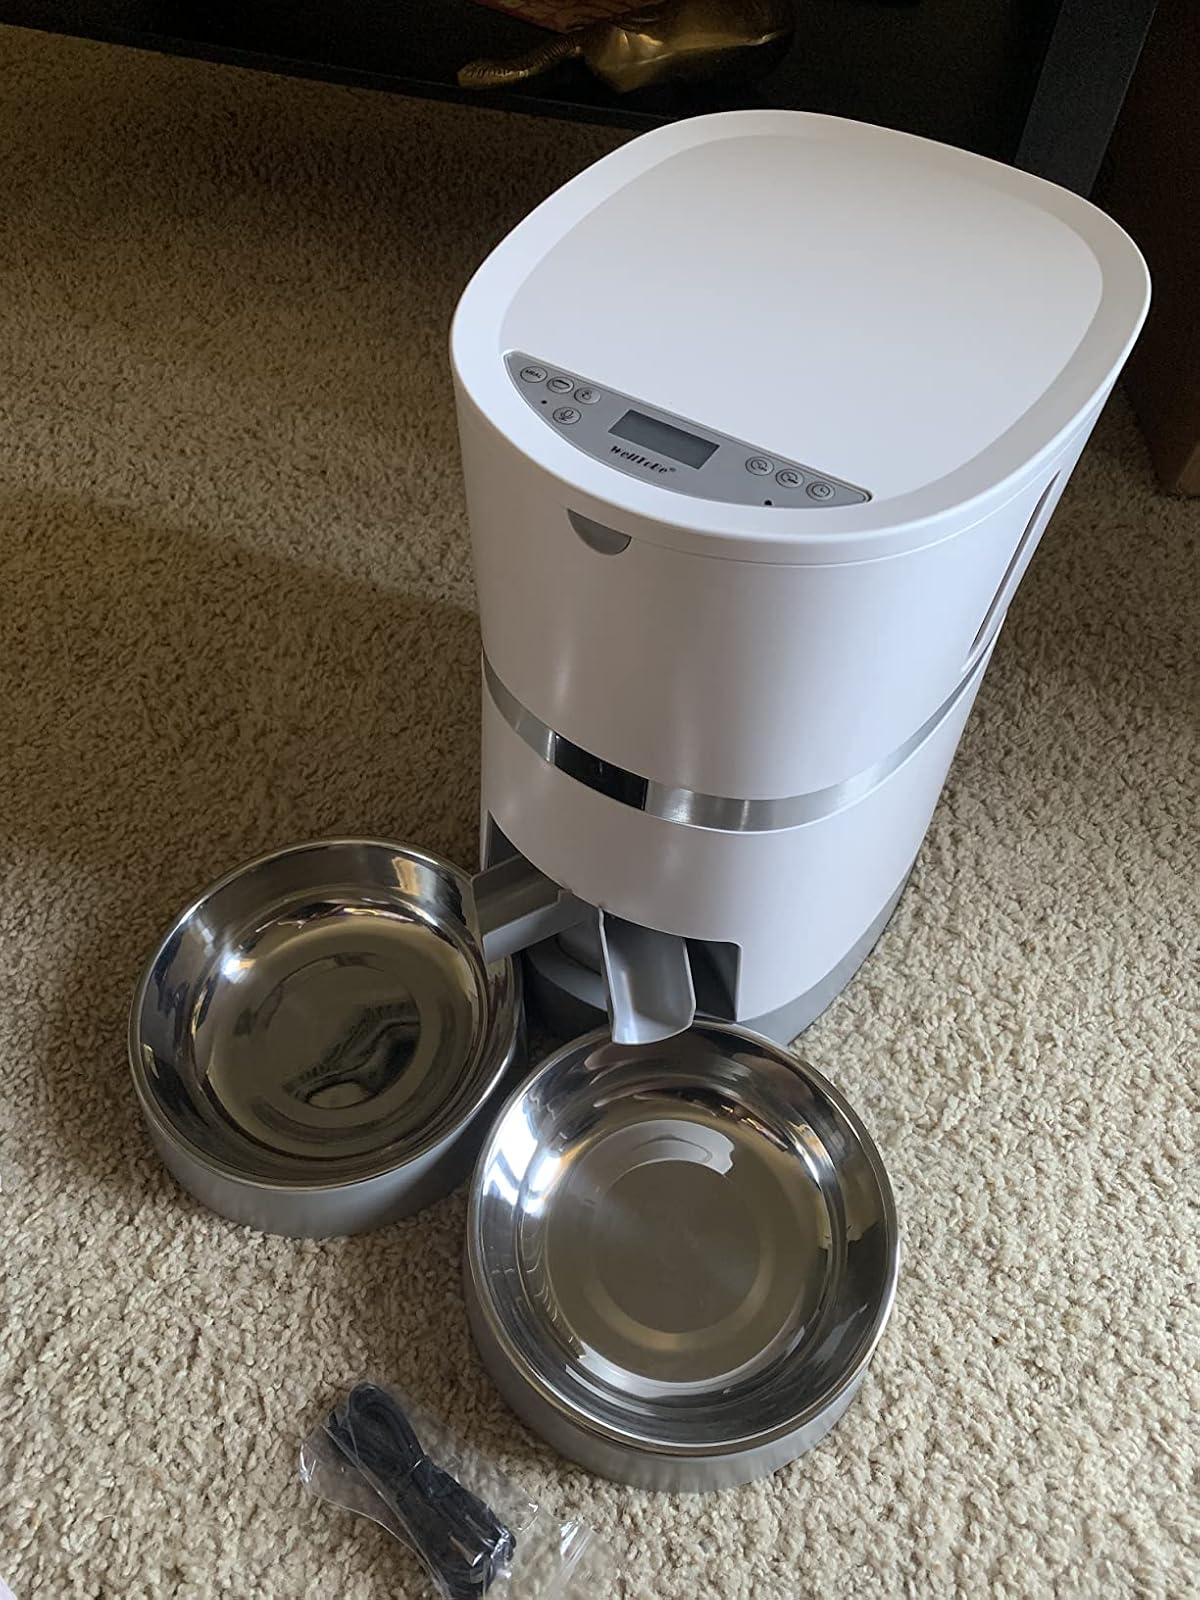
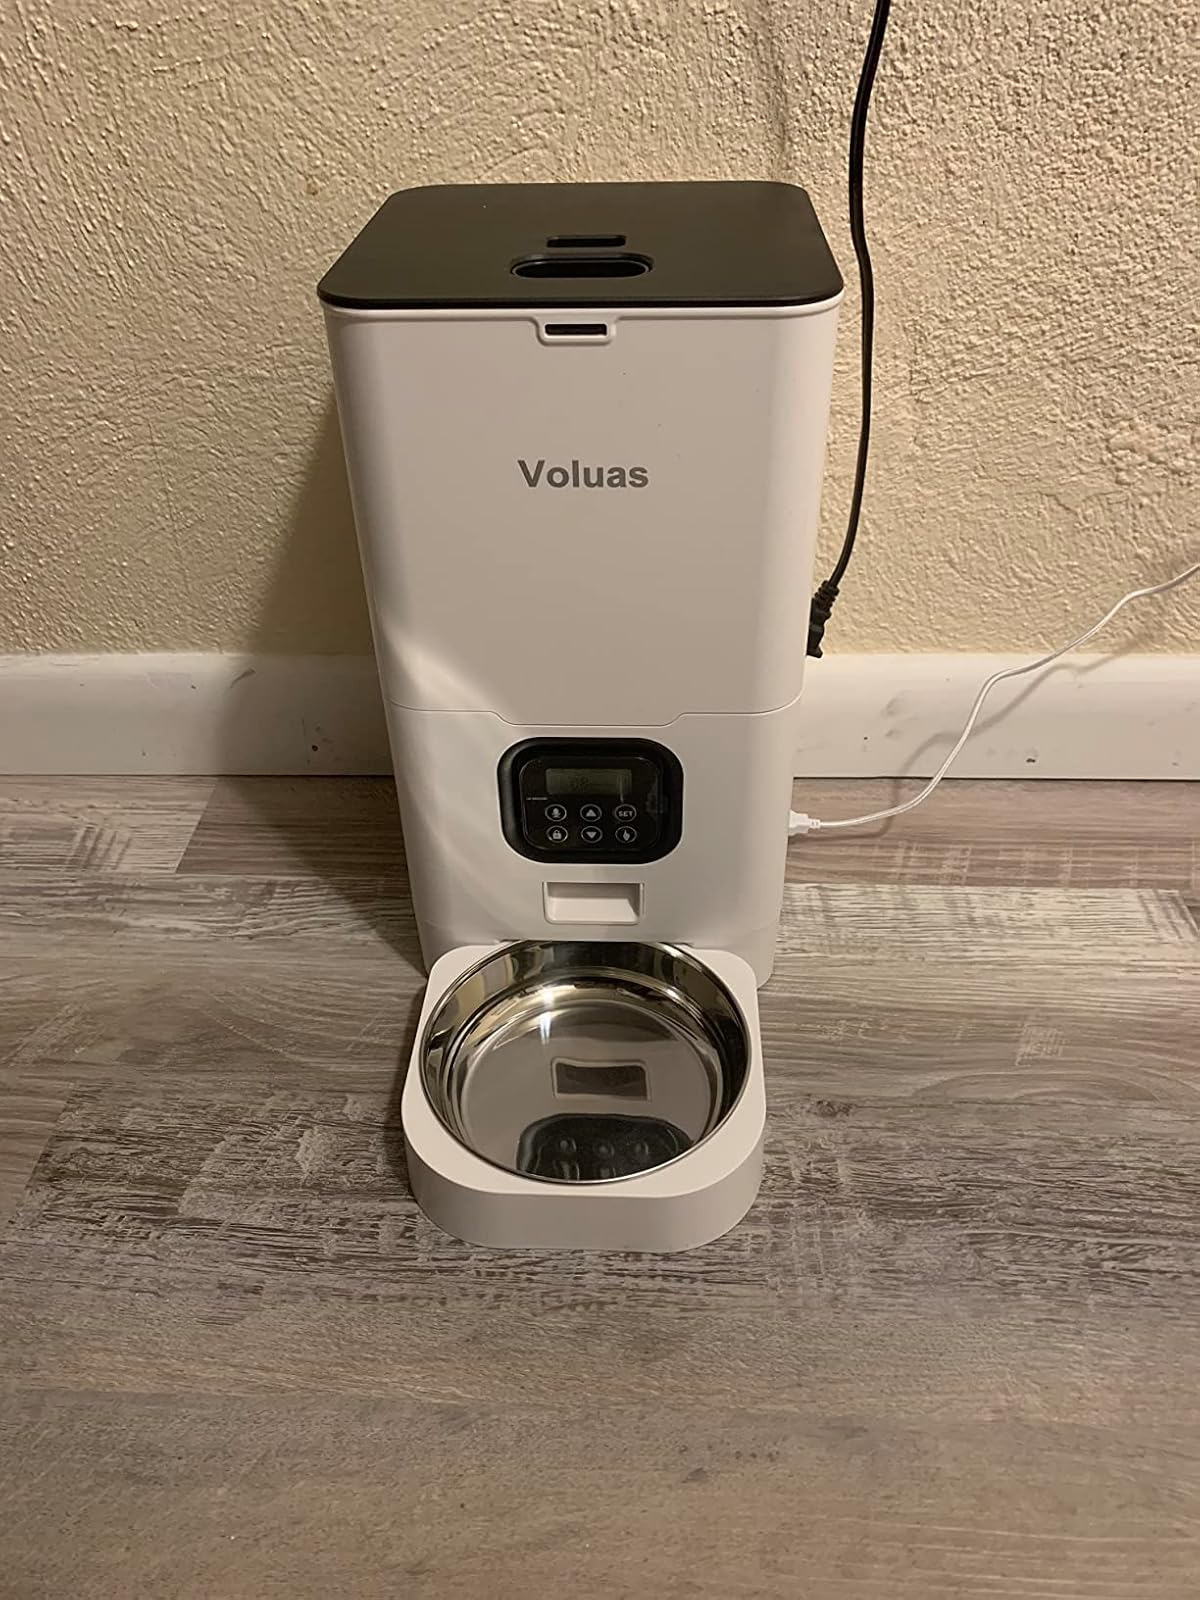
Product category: items_feeder
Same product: no